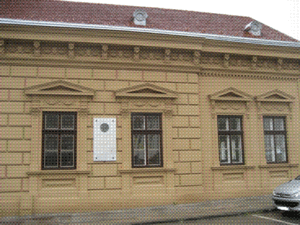
Lavoslav Ružička, né le 13 septembre 1887 à Vukovar et décédé le 26 septembre 1976, est un chimiste de nationalité austro-hongroise et suisse. Il est lauréat de la moitié du prix Nobel de chimie de 1939.